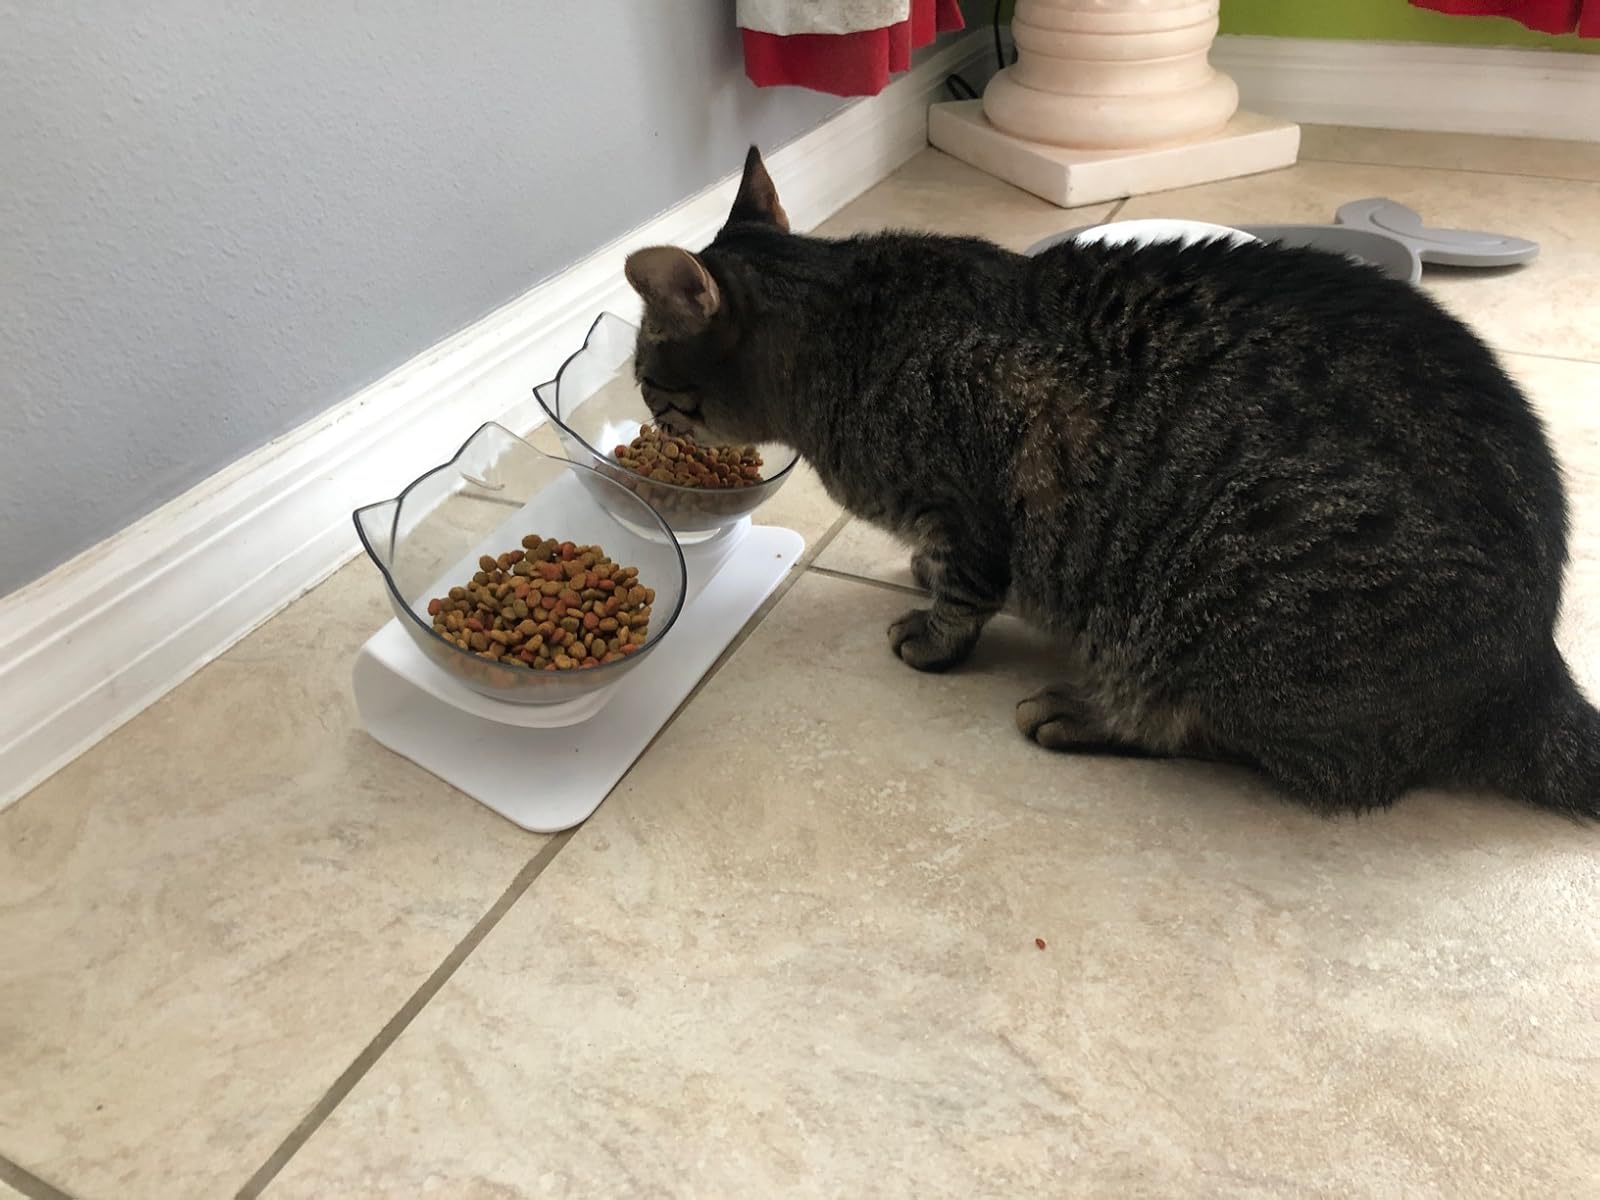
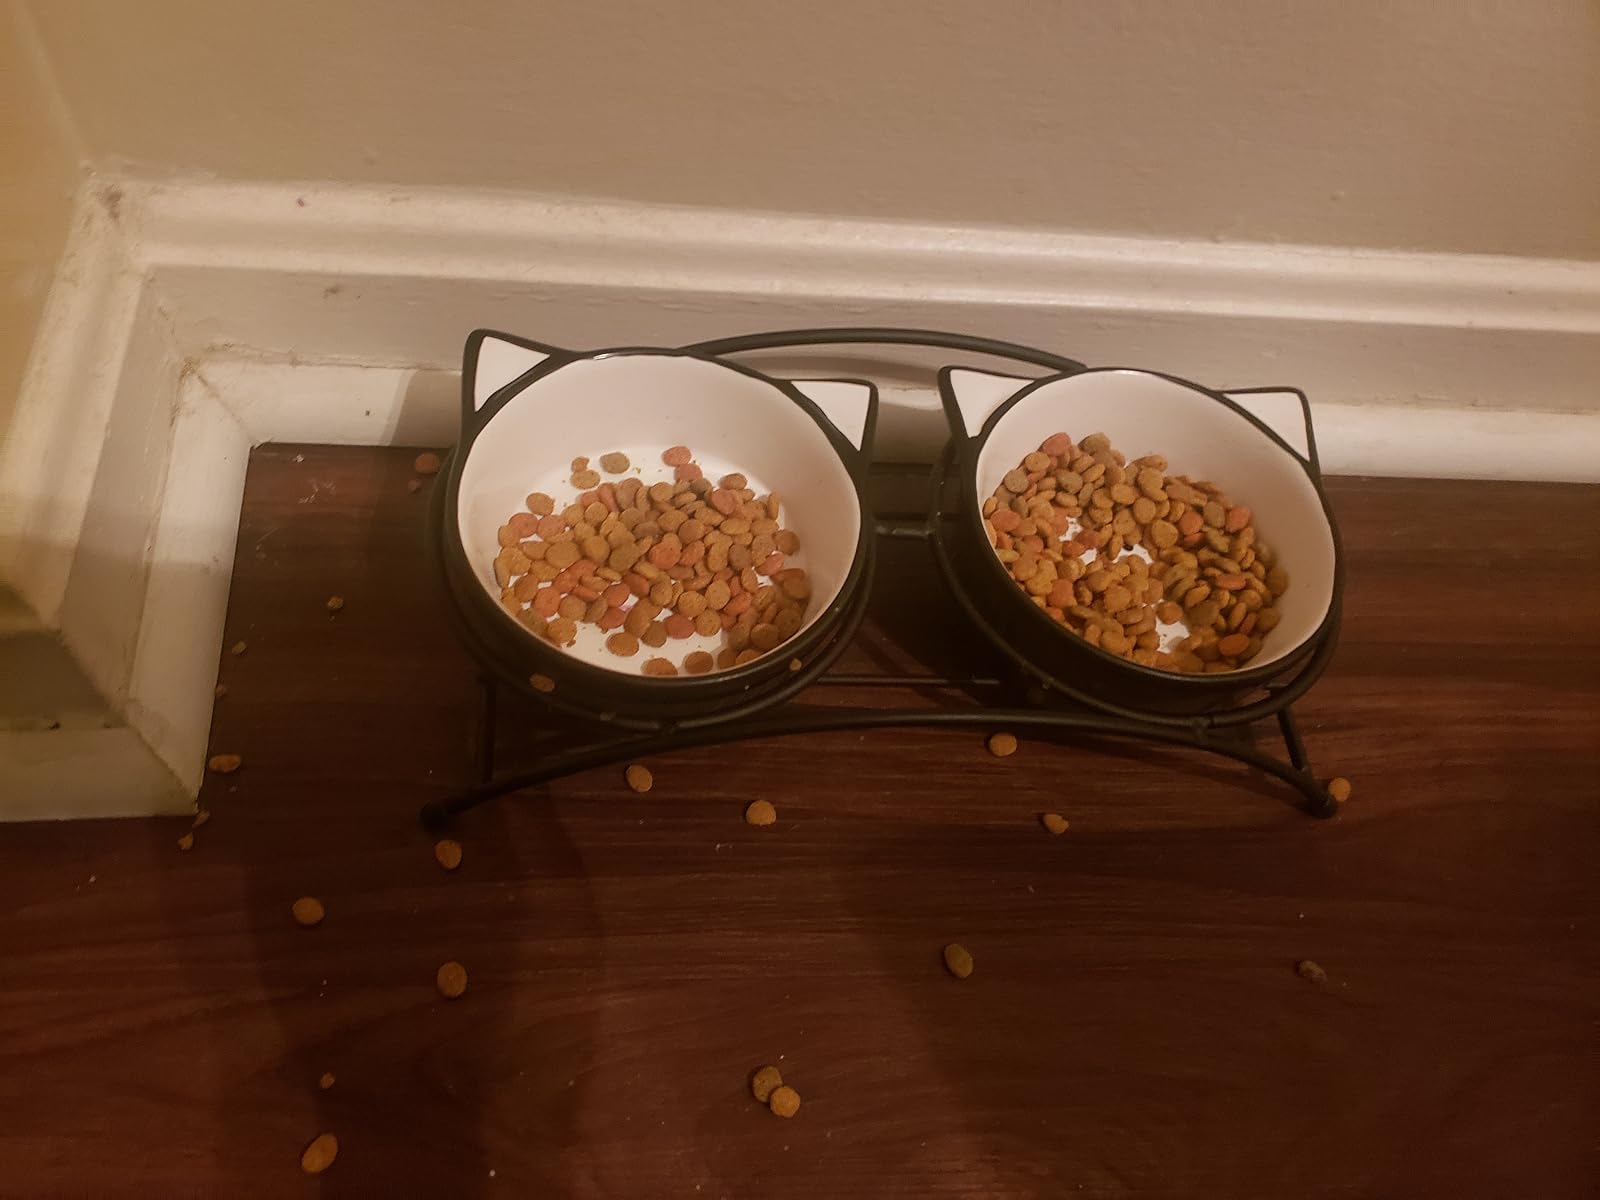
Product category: items_bowl
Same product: no